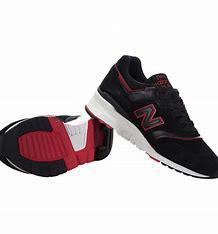
Brand: New
Model: Balance 997